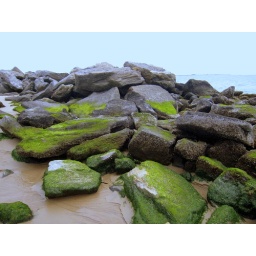
The green water-plants fully covered part of jetty that came under water during the tide